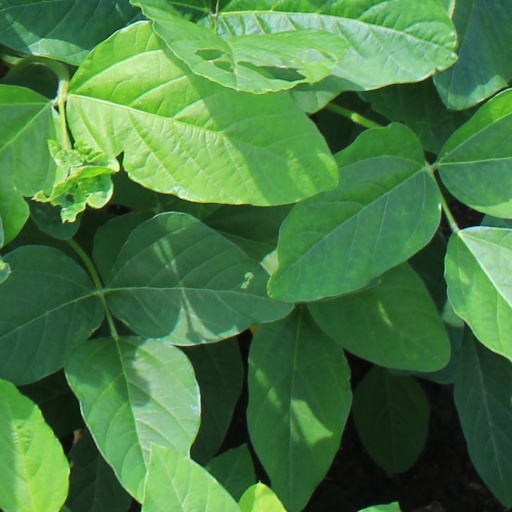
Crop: soybean